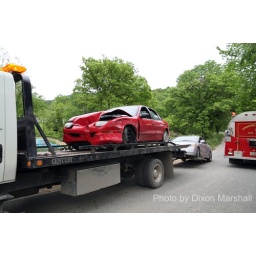
The red car was driven by the drunk; the silver one is the car he hit.